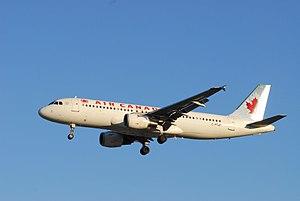
L'accident du vol Air Canada 624, vol de passagers reliant Toronto à Halifax, est survenu le 29 mars 2015 à l'Airbus A320-211 assurant le vol et qui a atterri avant la piste à cause de la mauvaise visibilité due à des fortes chutes de neige. L'avion a été gravement endommagé et 23 personnes ont été blessées.